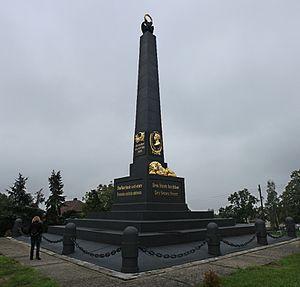
La bataille de Kulm eut lieu le 30 août 1813 près de la ville de Kulm pendant la Sixième Coalition. Elle opposa 32 000 hommes, sous le commandement du général d'Empire Vandamme aux 54 000 hommes des forces coalisées d'Autriche, Prusse et Russie, sous les ordres du général Barclay de Tolly avec de lourdes pertes.